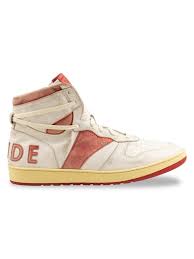
Label: Sneaker